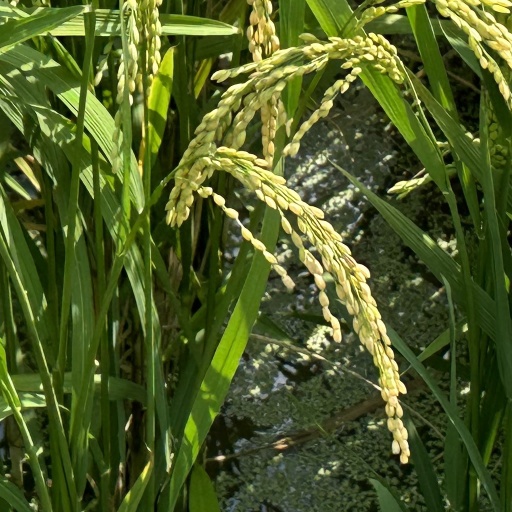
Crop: rice